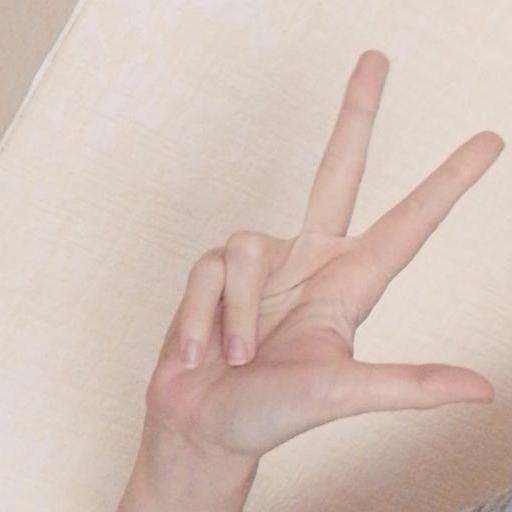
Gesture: three2